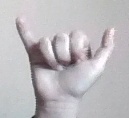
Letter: ya